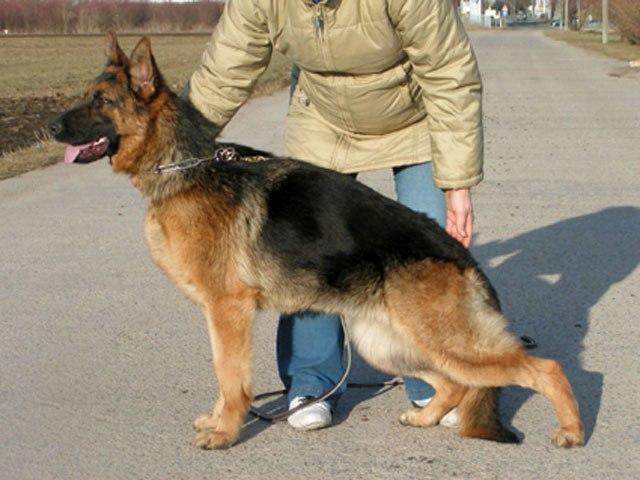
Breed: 211-n000018-German_shepherd